Mount Hawu

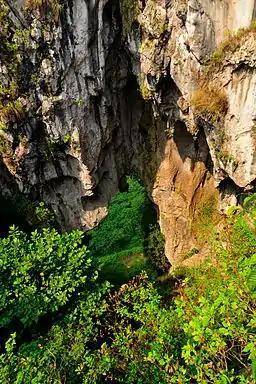
The Mount Hawu hole seen from above

Mount Hawu is a small mountain located in Padalarang district in West Bandung Regency, West Java, Indonesia. Padalarang is renowned for its towering limestone mountains. One of the most popular among local climbers is the cliff of Hawu Mountain.